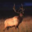
Label: deer